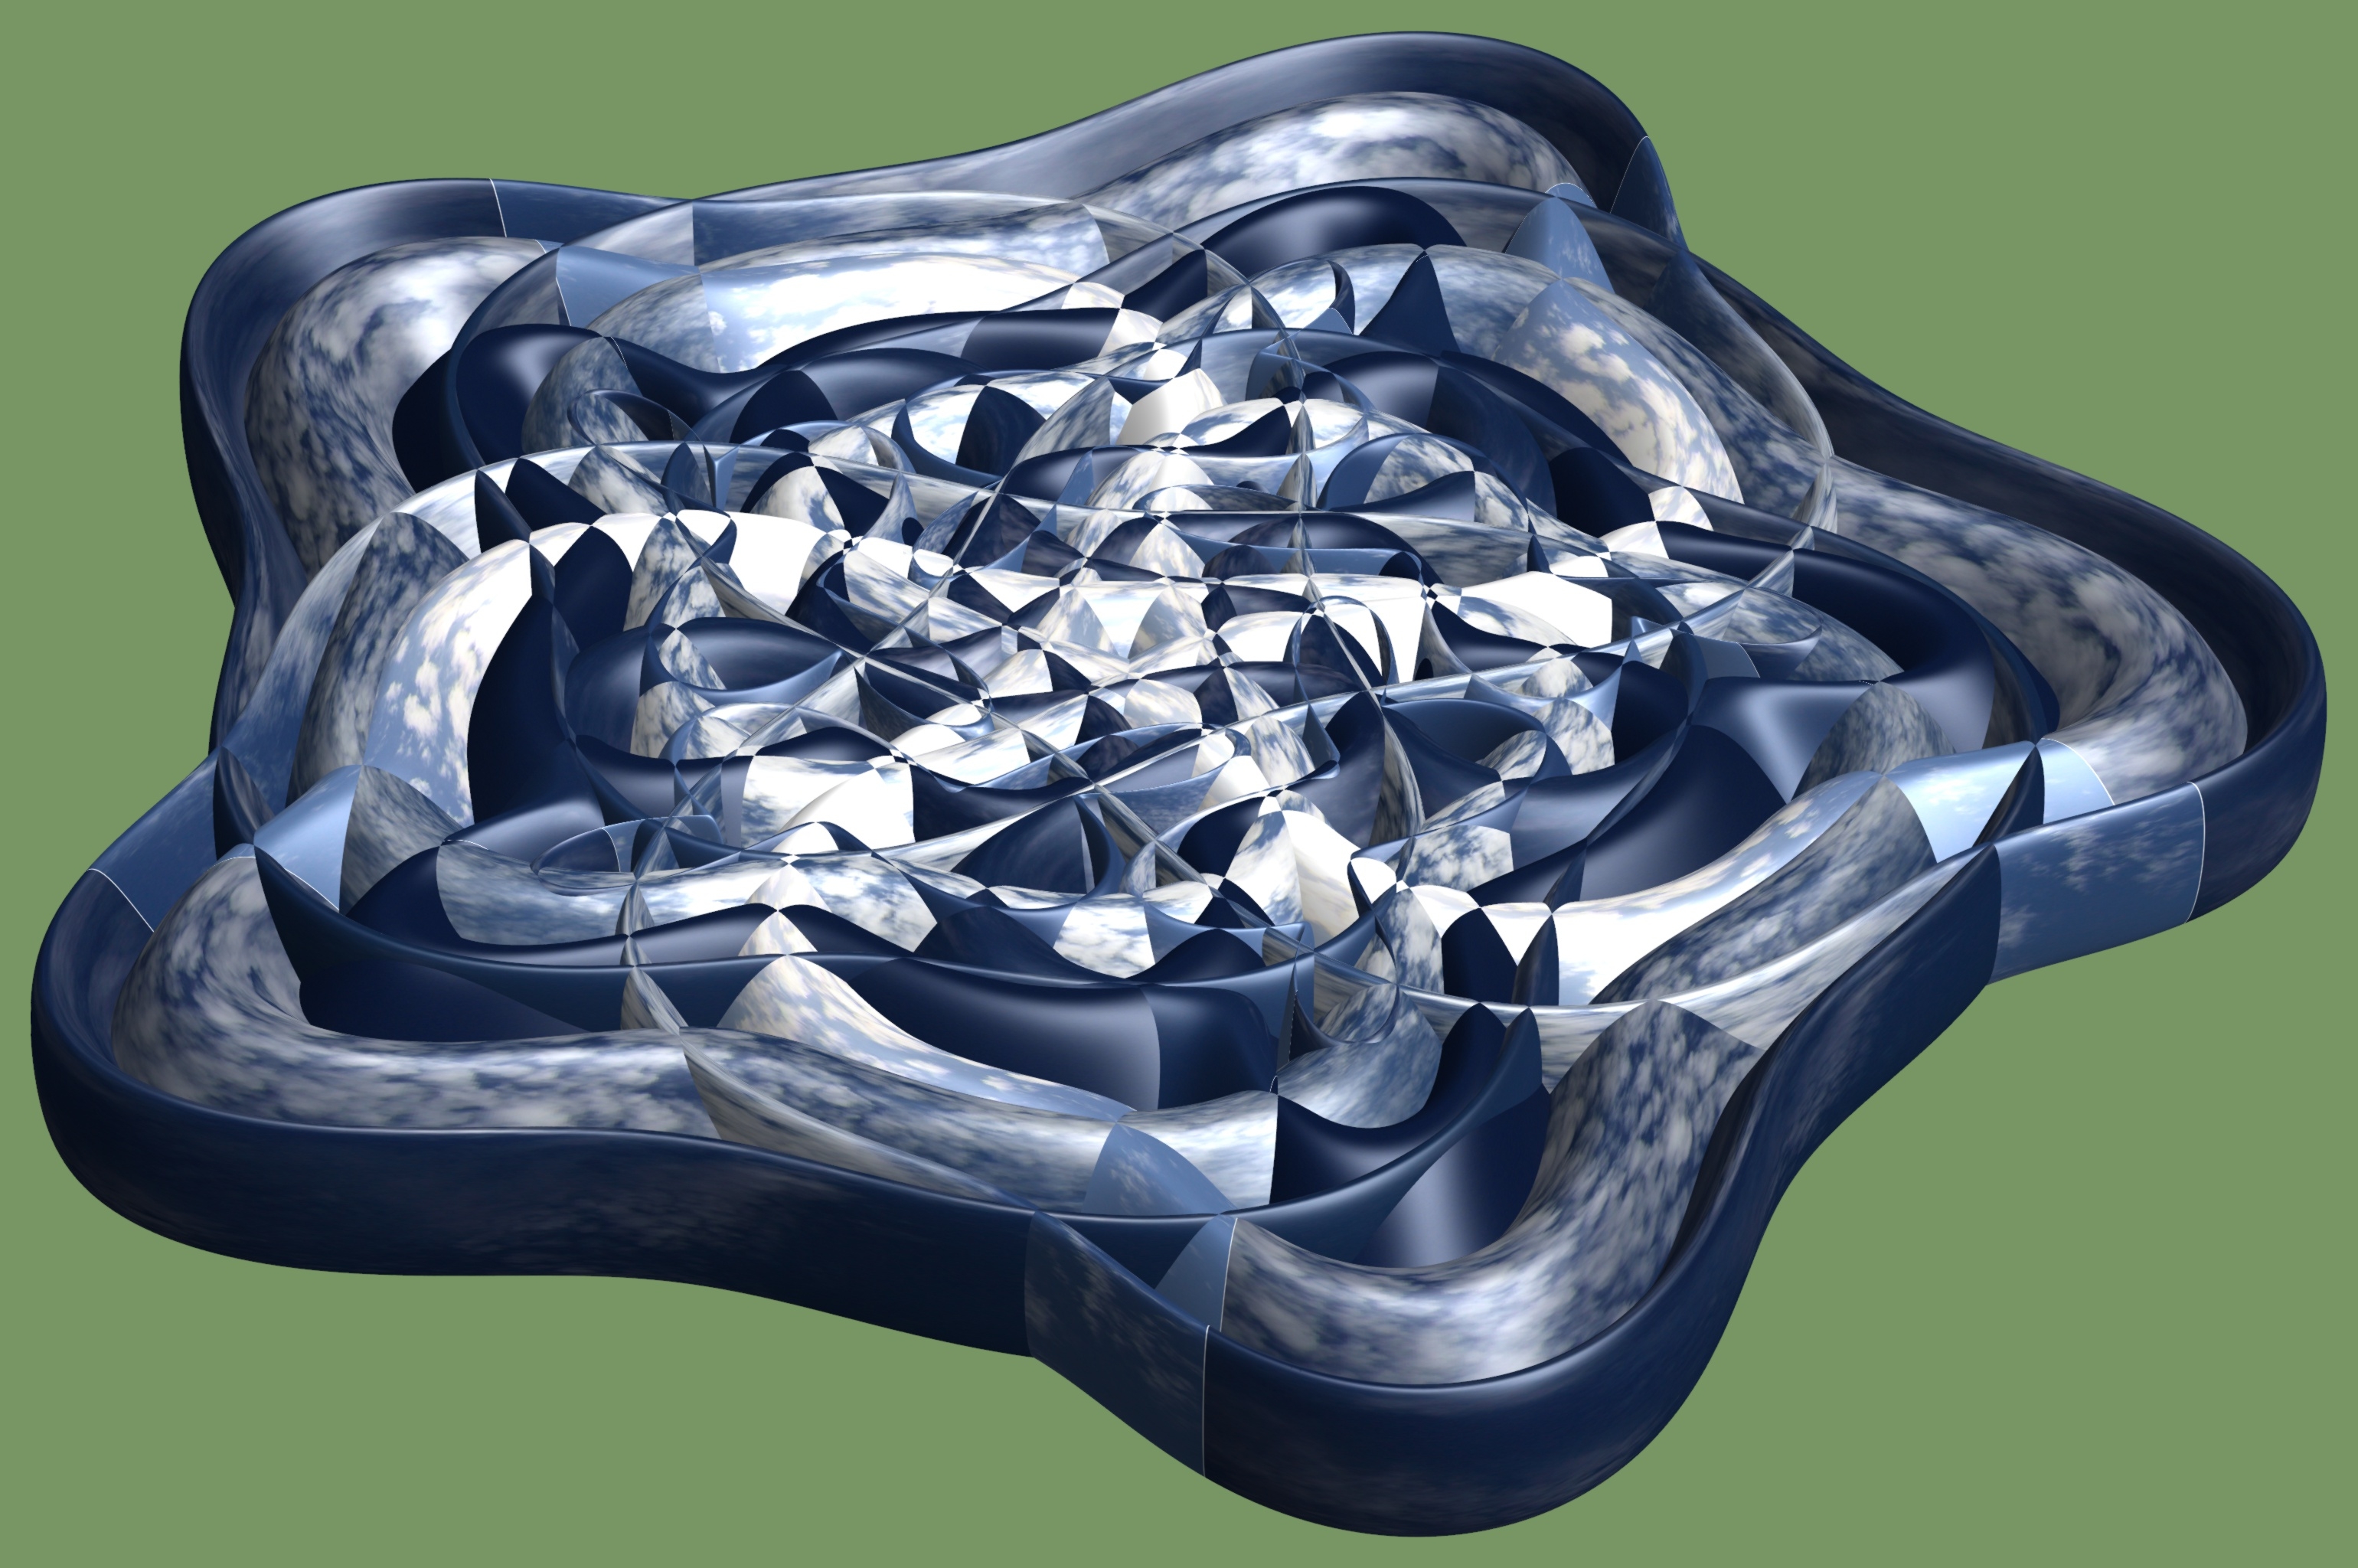
structure, texture, pattern, nut, product, design, symmetry, 3d, graphic, torus, mathematica, cg, parametricplot3d, code, program, algorithm, mapping